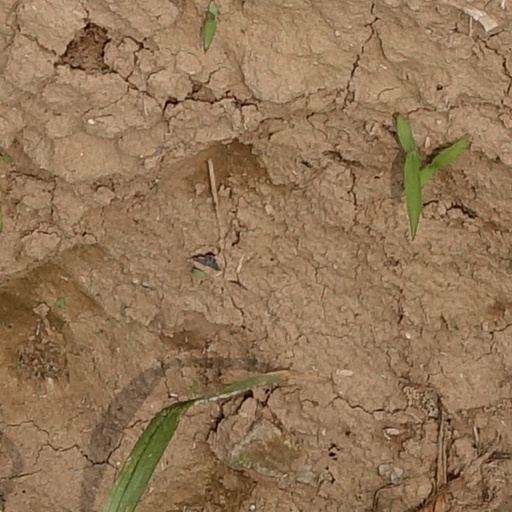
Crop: wheat